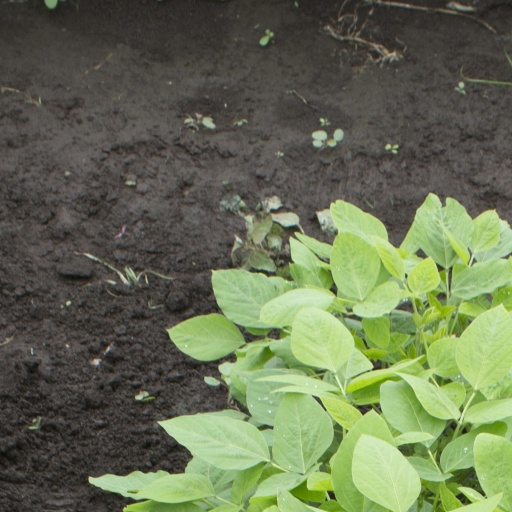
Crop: soybean